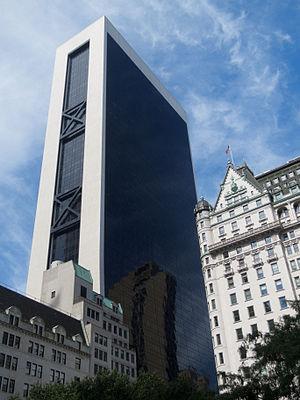
Apollo Global Management est un fonds de capital-investissement américain. Il détient notamment Ceva Logistics.